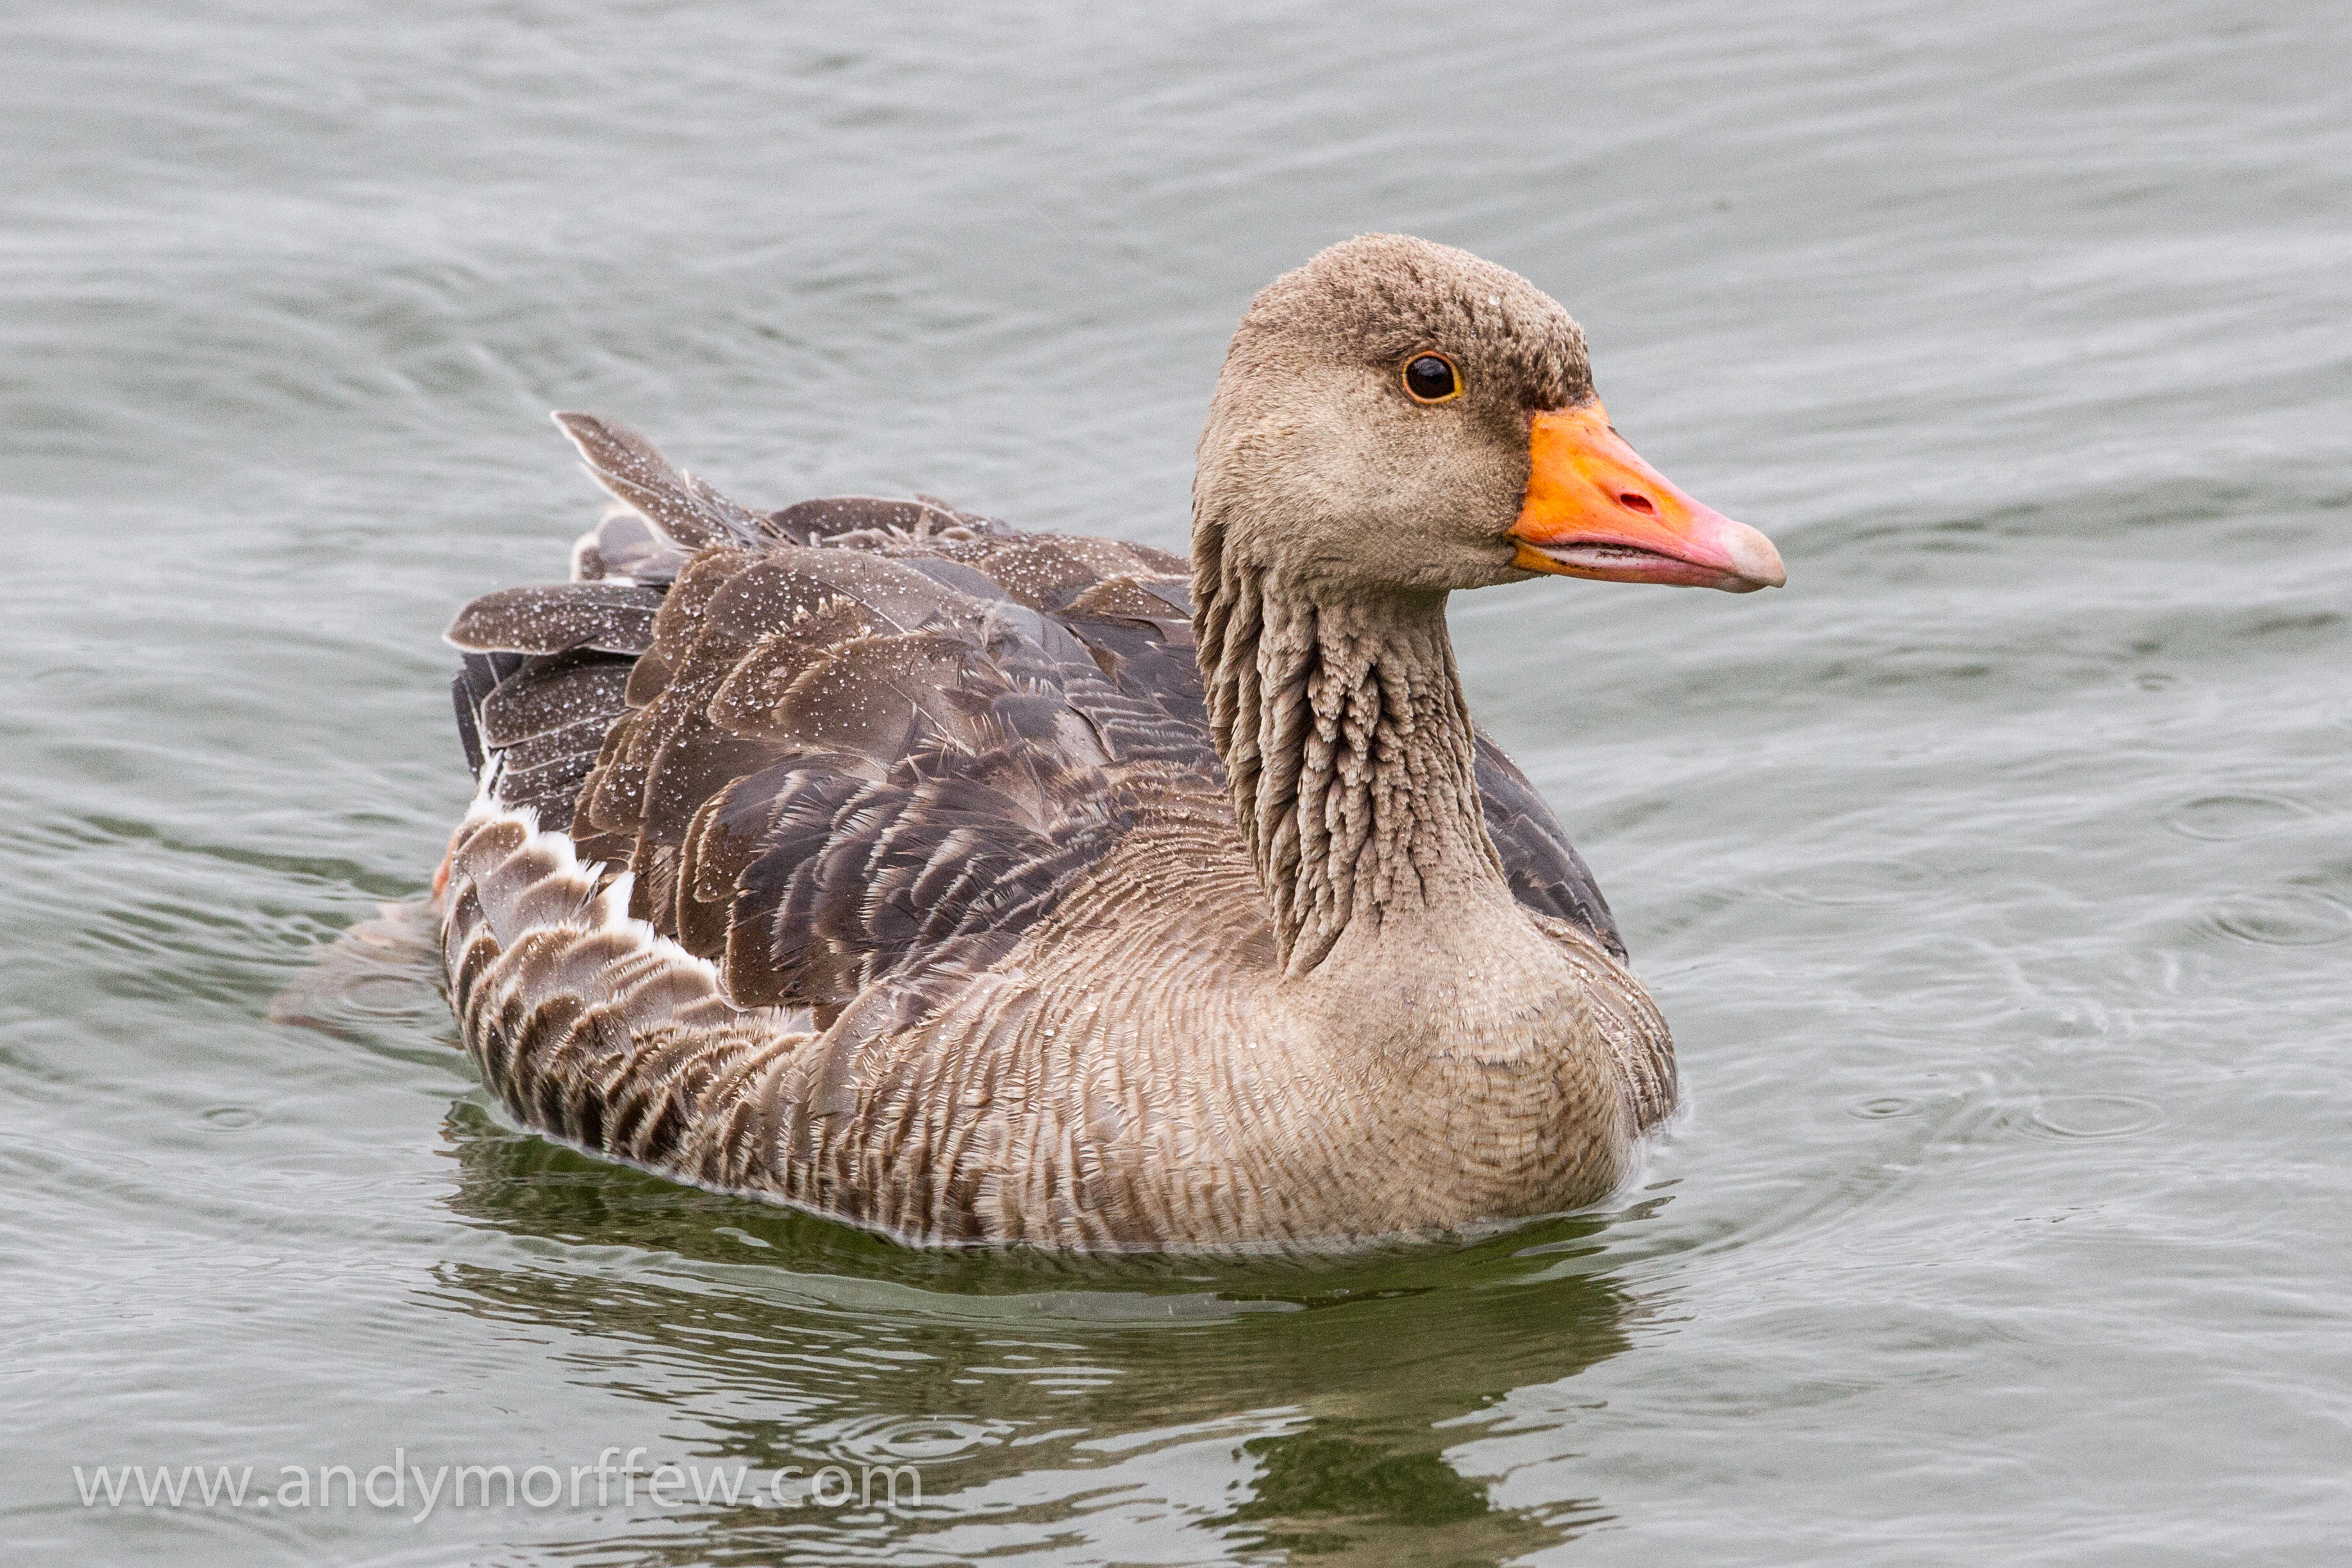
water, bird, wing, wildlife, beak, fauna, duck, goose, vertebrate, waterfowl, greylaggoose, water bird, mallard, mergus, andymorffew, morffew, hampshire, ducks geese and swans, seaduck